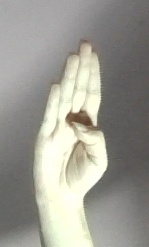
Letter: kaaf